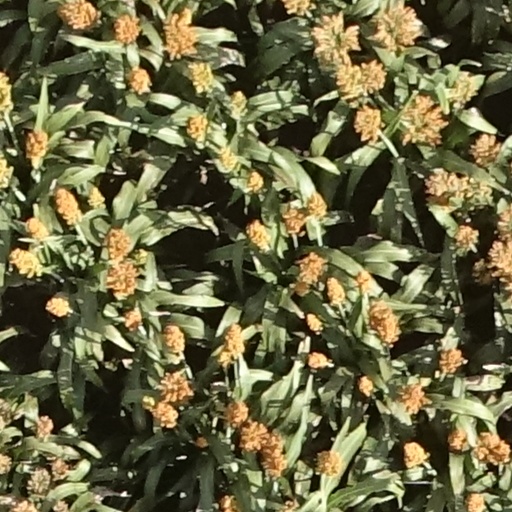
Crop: sorghum